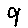
Label: 9